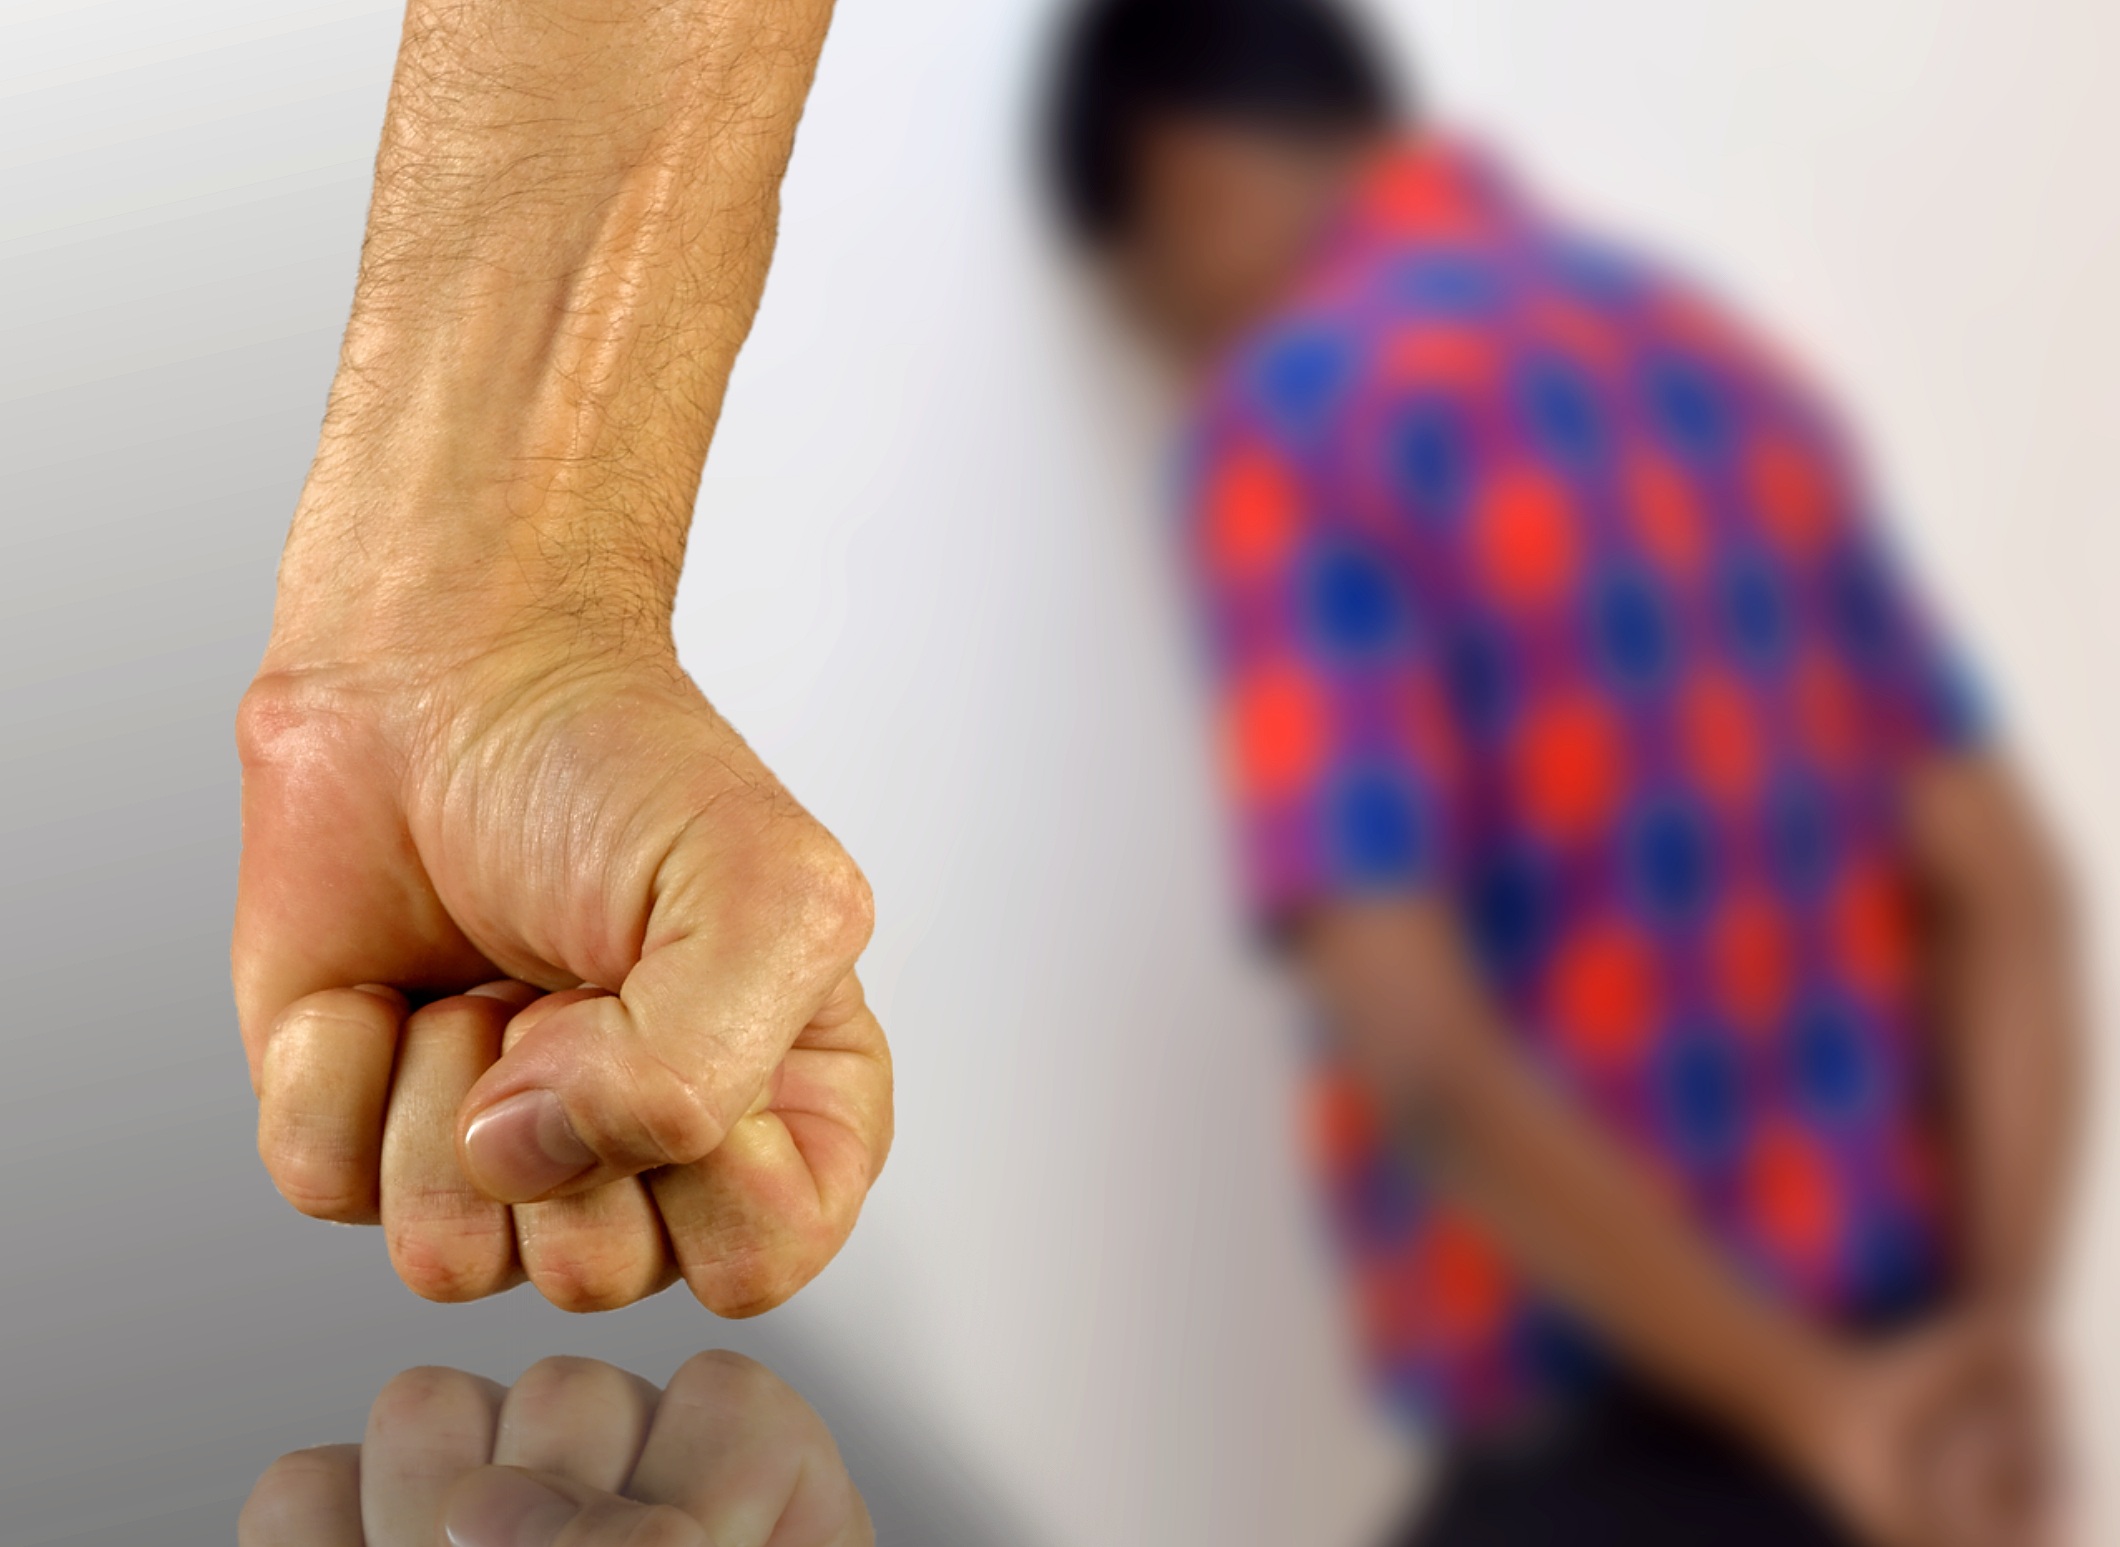
hand, man, leg, finger, arm, aggression, muscle, human body, fear, hazard, stop, organ, refugee, psyche, crime, abuse, equality, beat, thumb, despair, violence, rape, depressed, interaction, personality, anxious, faust, sense, offender, violence against refugees, violent crime, humiliation